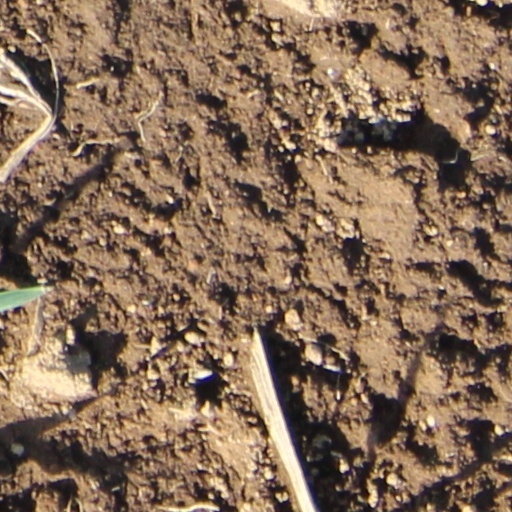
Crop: wheat